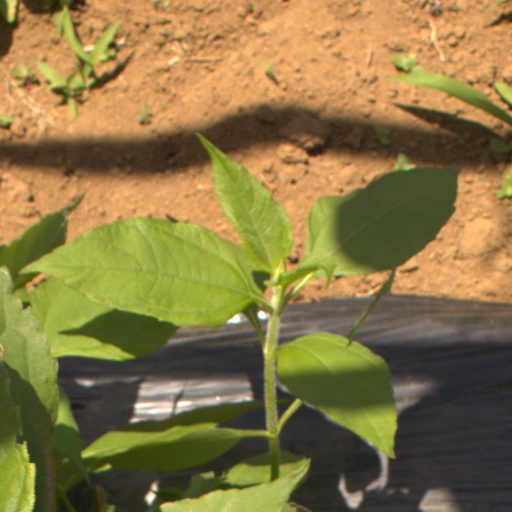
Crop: Jerusalem artichoke